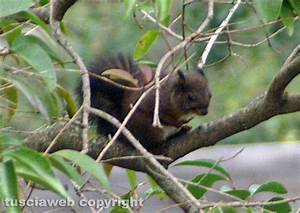
Label: squirrel